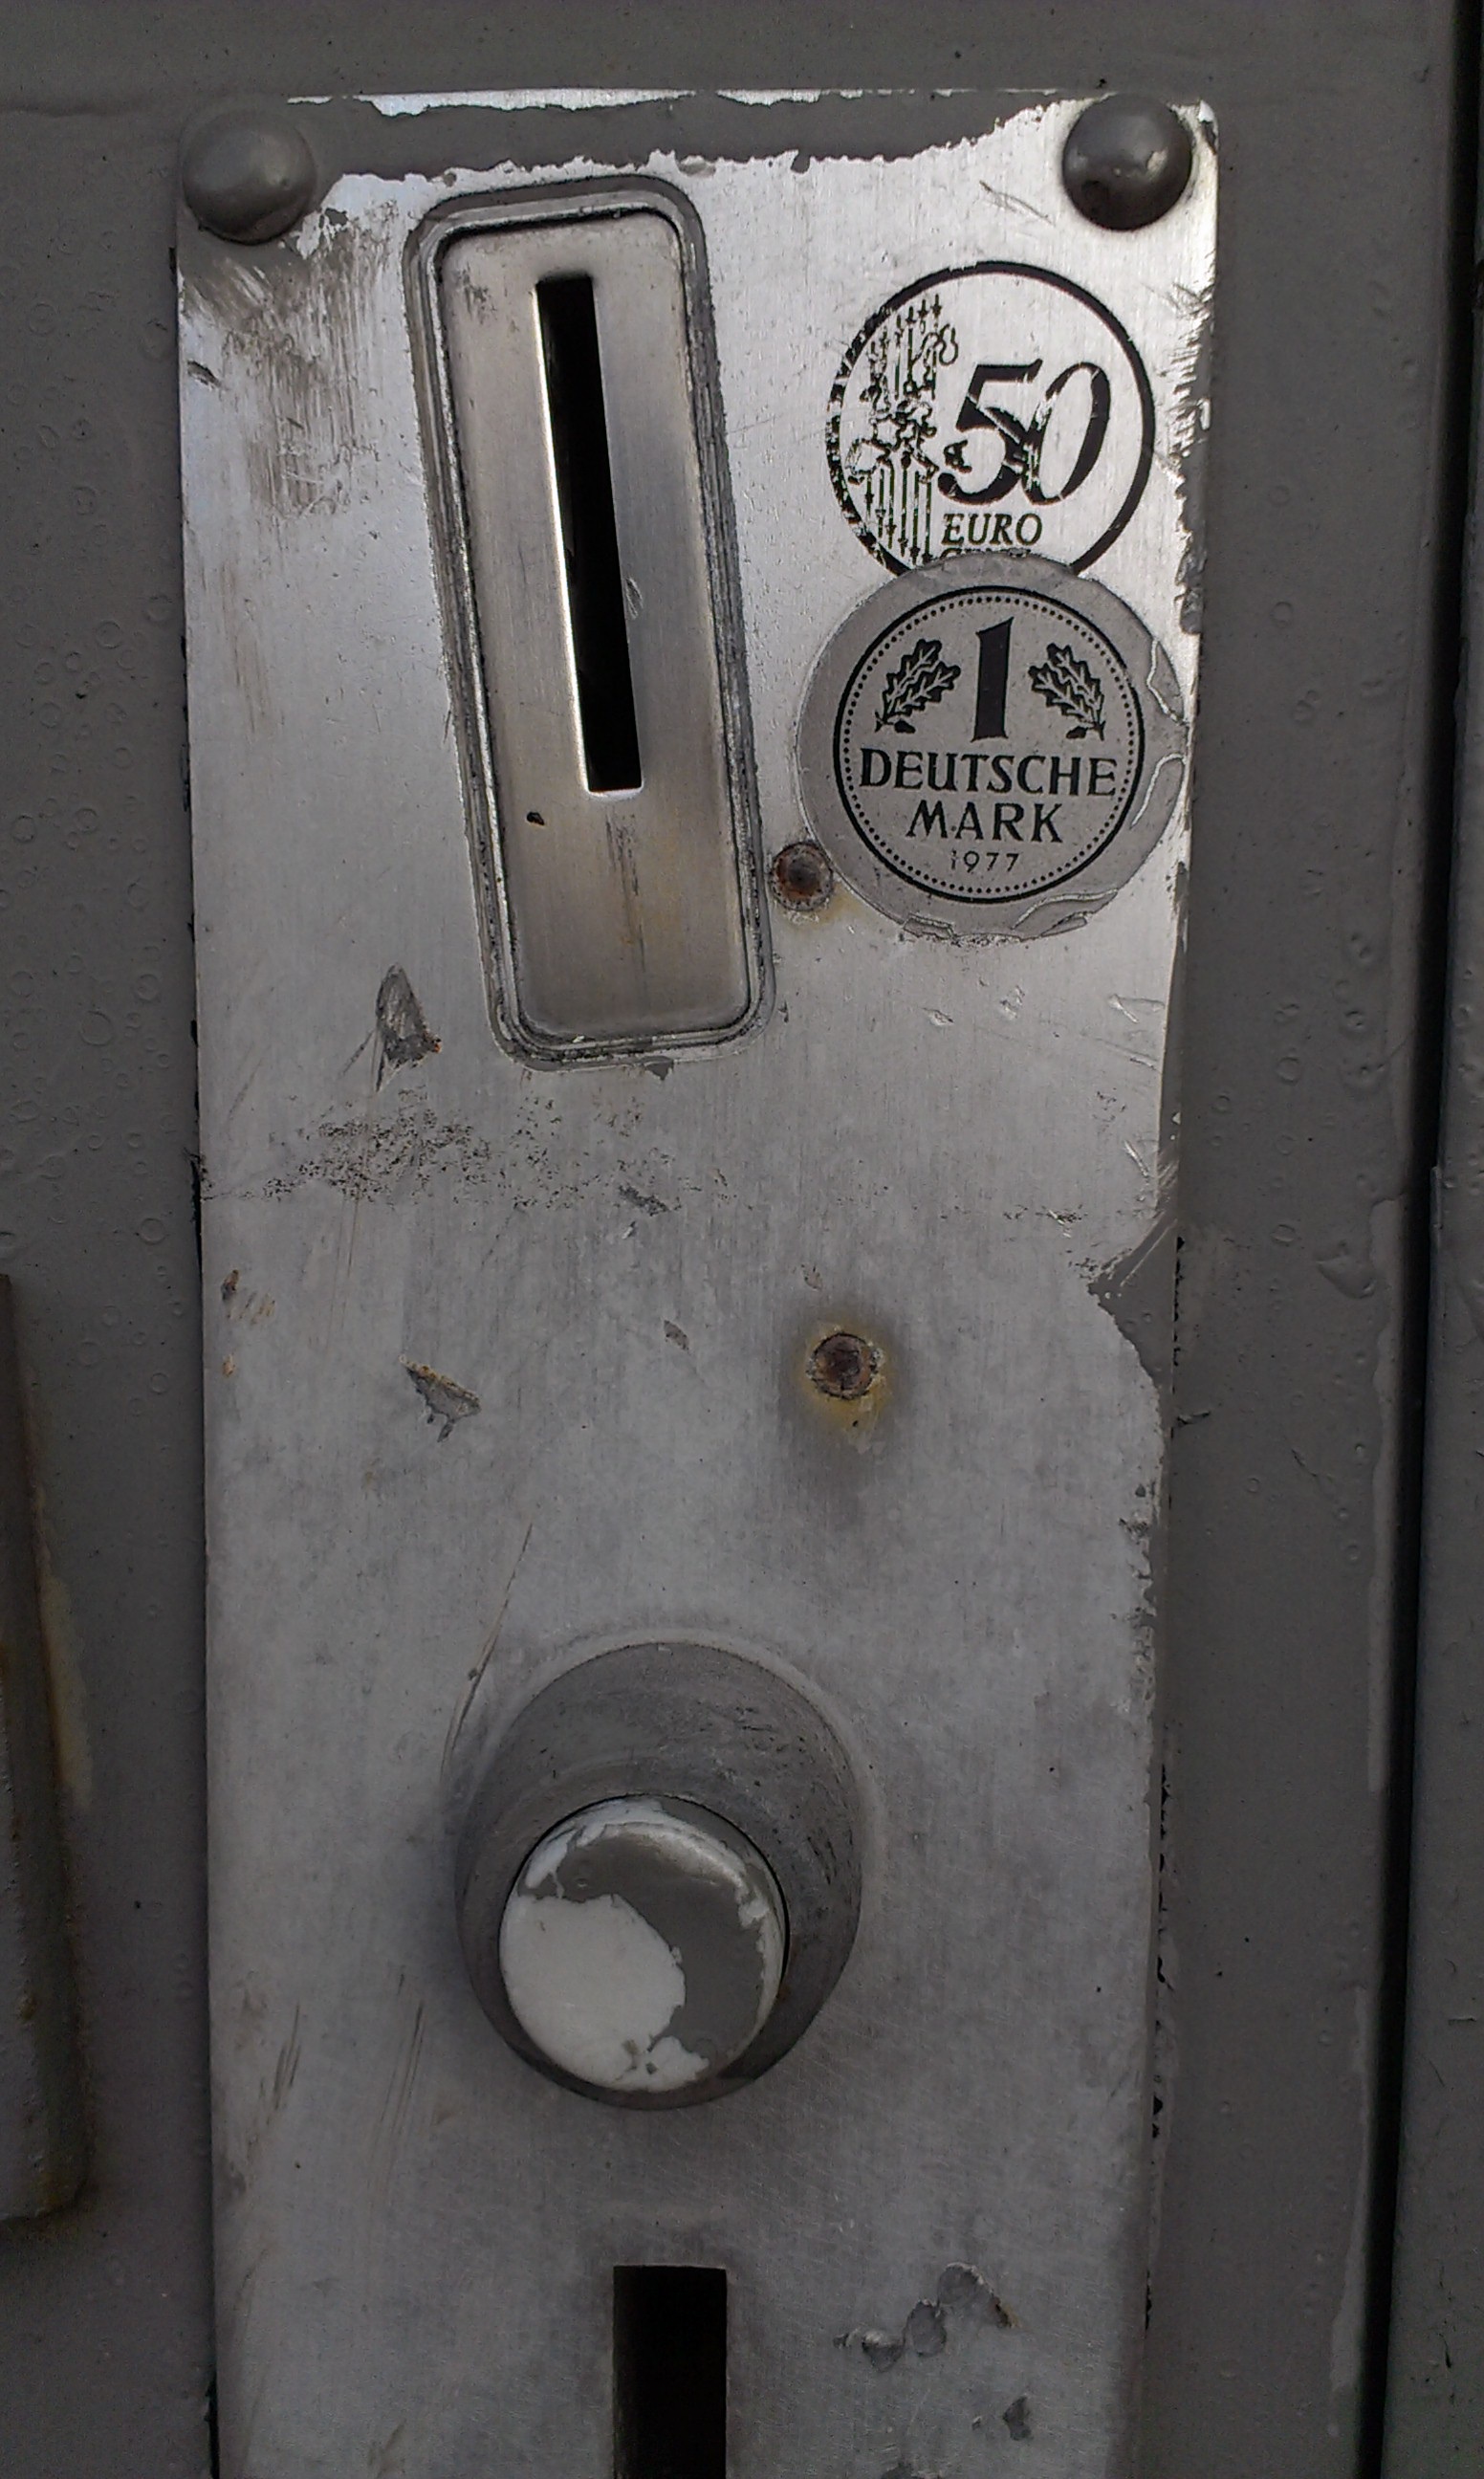
wheel, number, door, euro, coin, shape, automatic, doberman, coins, automotive exterior